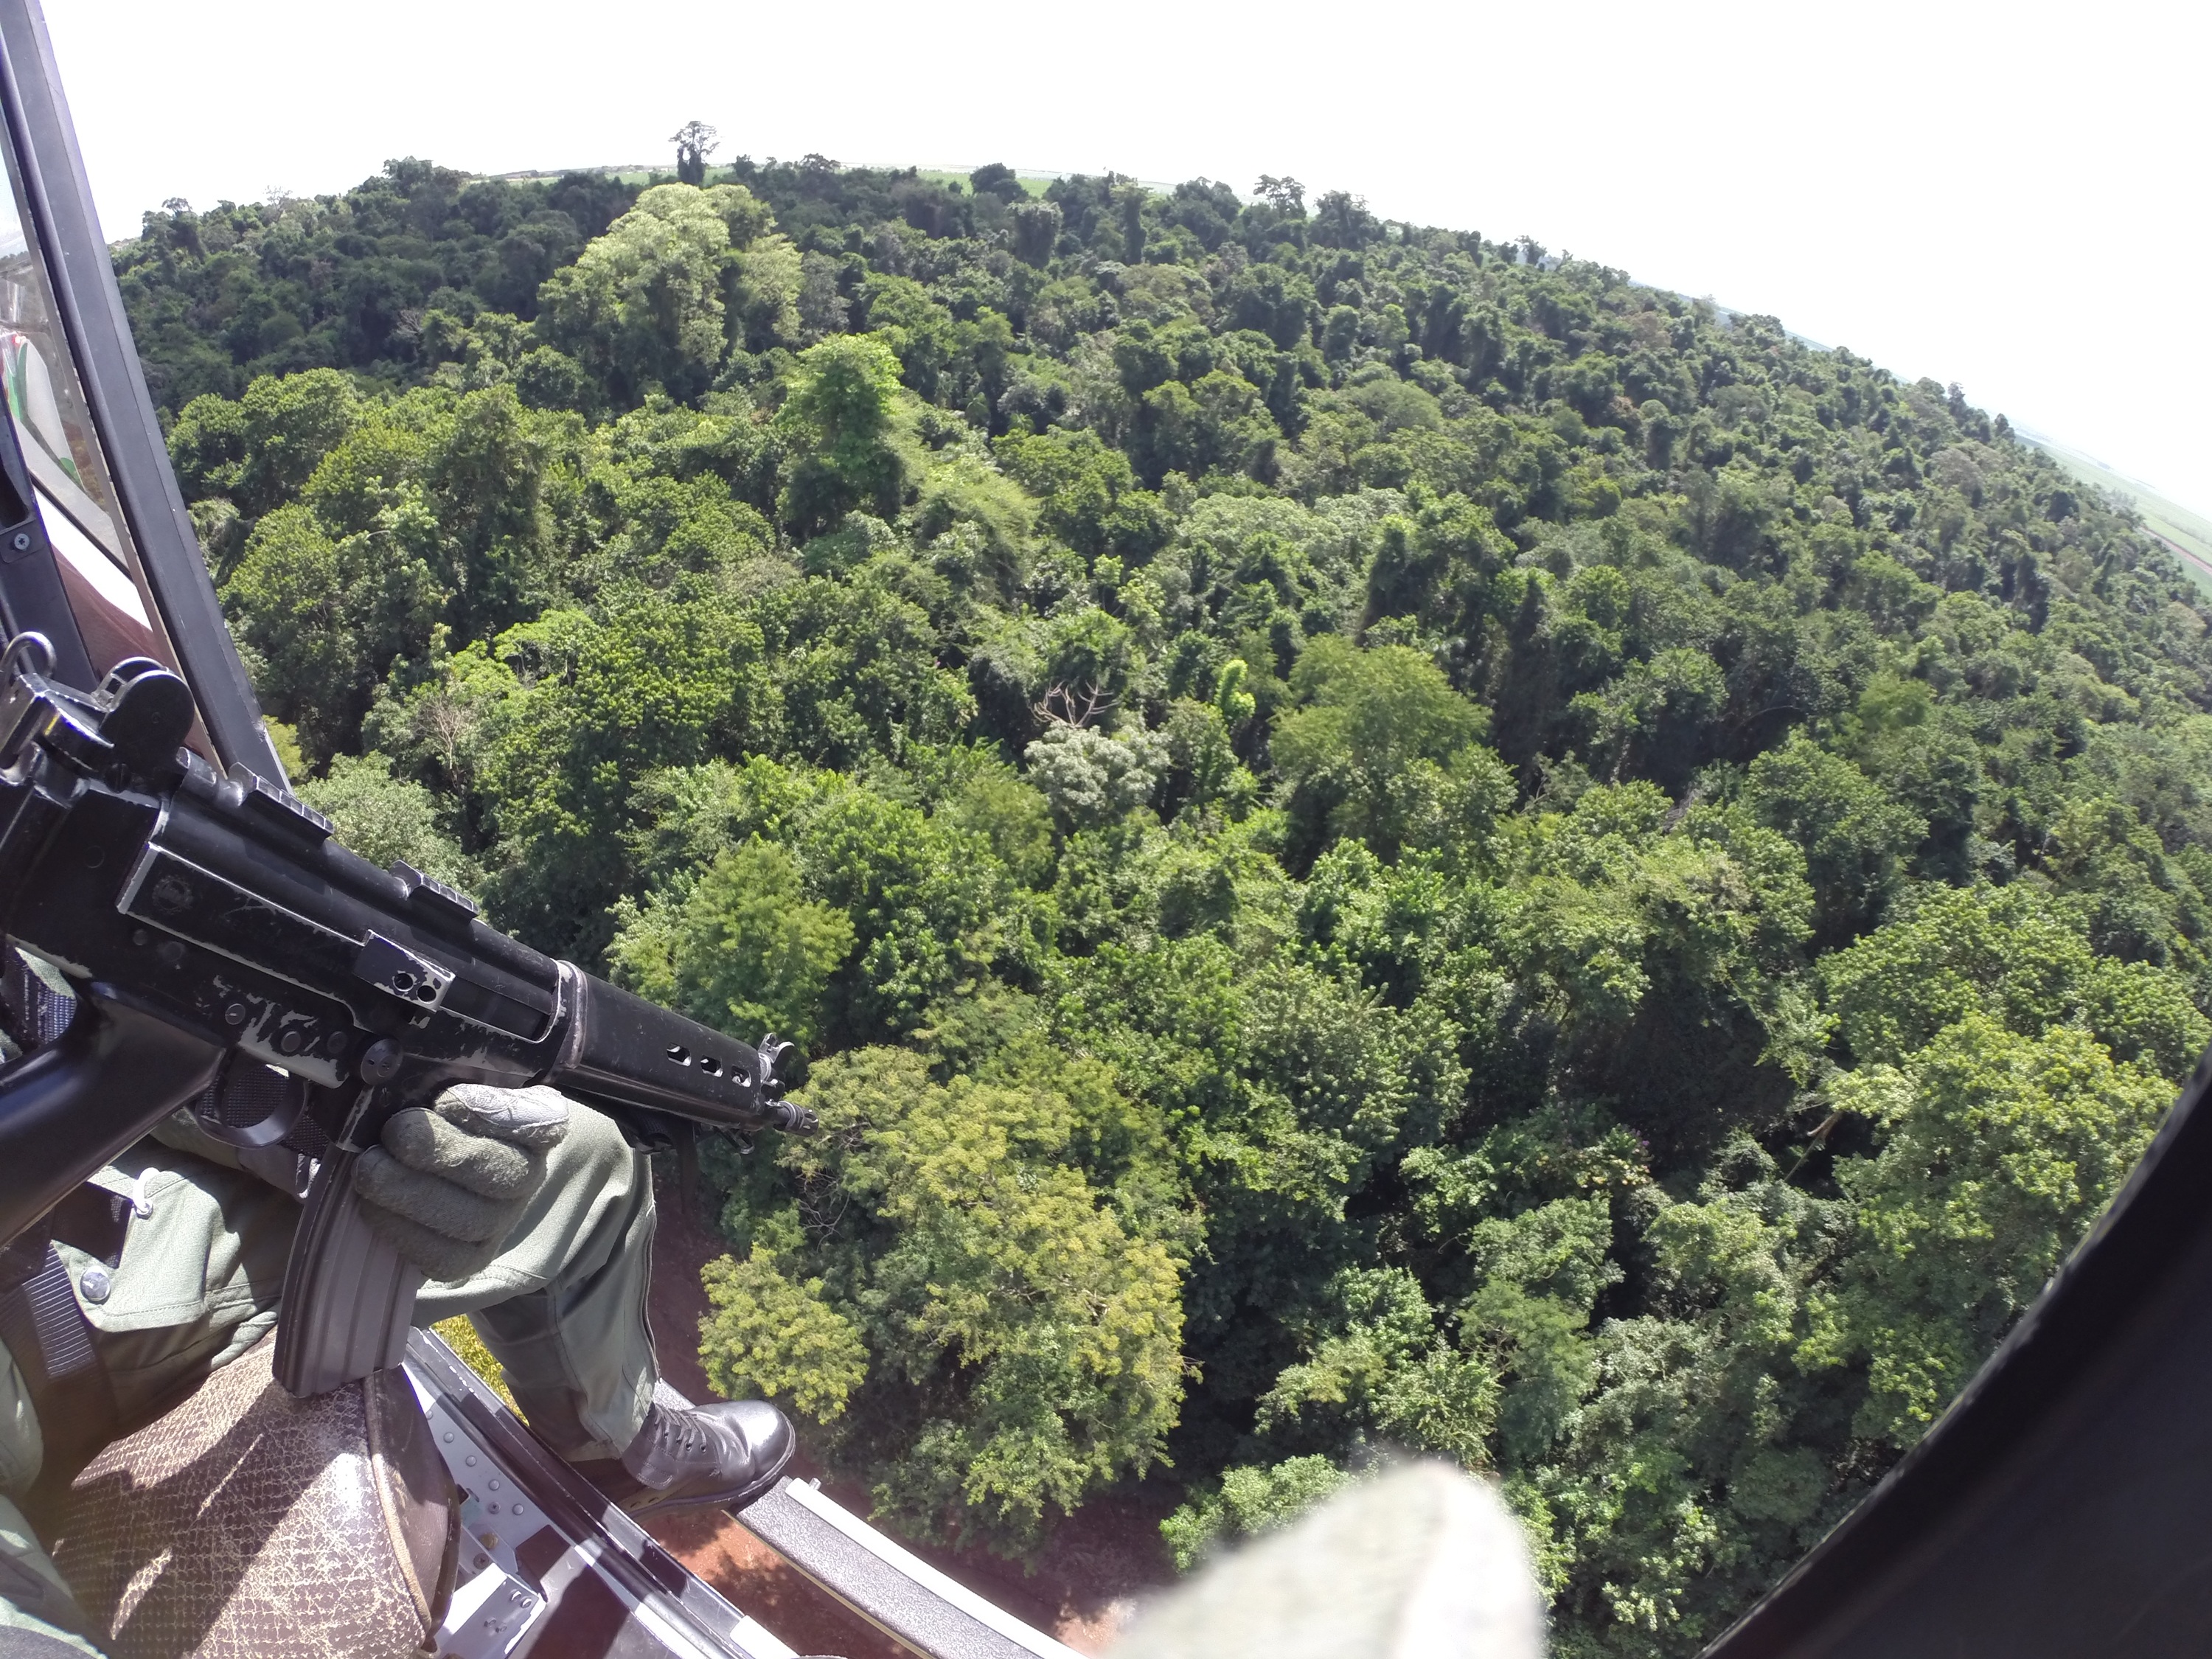
air, vehicle, helicopter, extreme sport, mountain bike, gun, rifle, freeride, screenshot, air policing